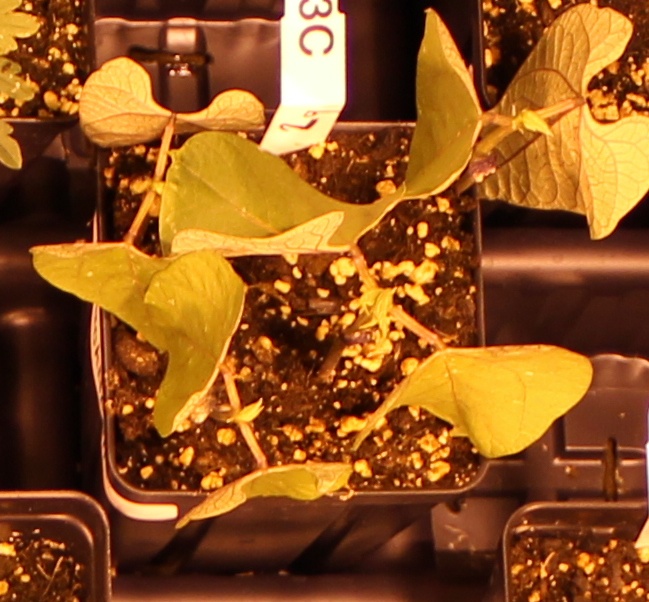
Label: Blackbean